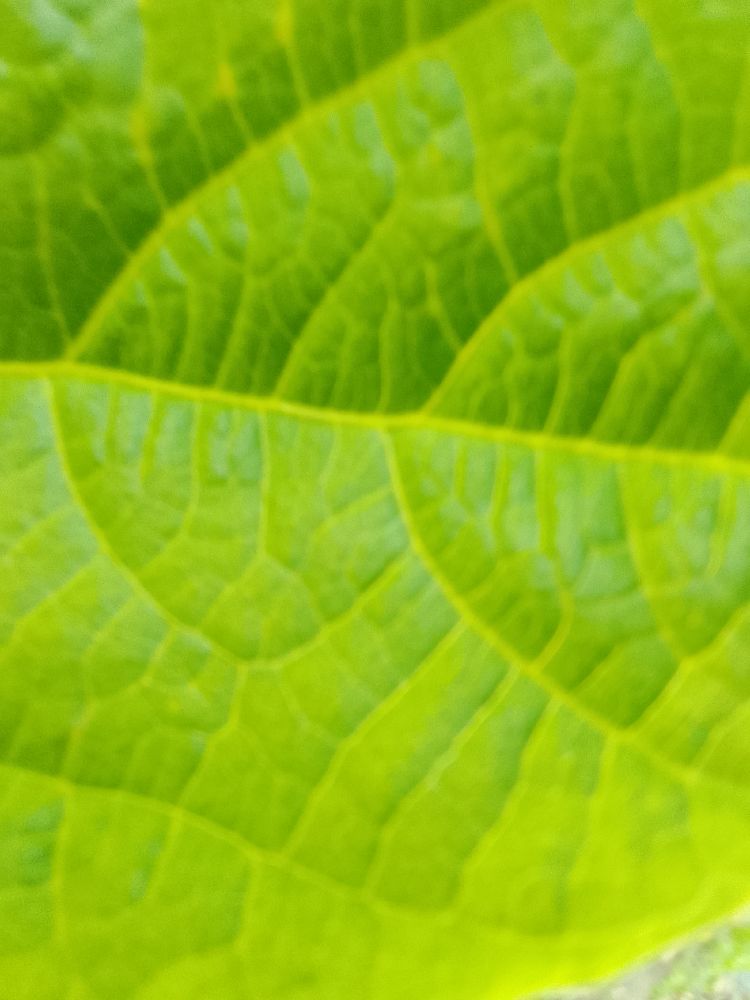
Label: healthy